Bao Zheng

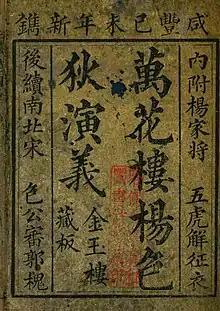
"Pavilion of Ten Thousand Flowers", as printed in 1859 by the Hall of Gold and Jade (金玉樓), featuring Bao Zheng as main character

Bao Zheng's stories were retold and preserved particularly in the form of performance arts such as Chinese opera and pingshu. Written forms of his legend appeared in the Yuan Dynasty in the form of Qu. Vernacular fiction of Judge Bao was popular in the Ming and Qing Dynasties. A common protagonist of gong'an fiction, Judge Bao stories revolve around Bao, a magistrate, investigating and solving criminal cases. When Sherlock Holmes was first translated into Chinese in the Qing Dynasty, the Chinese called Sherlock “the English Judge Bao.”